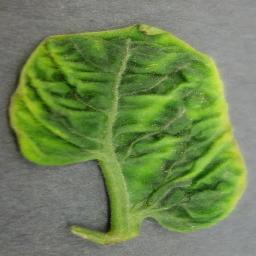
Label: Tomato___Tomato_Yellow_Leaf_Curl_Virus